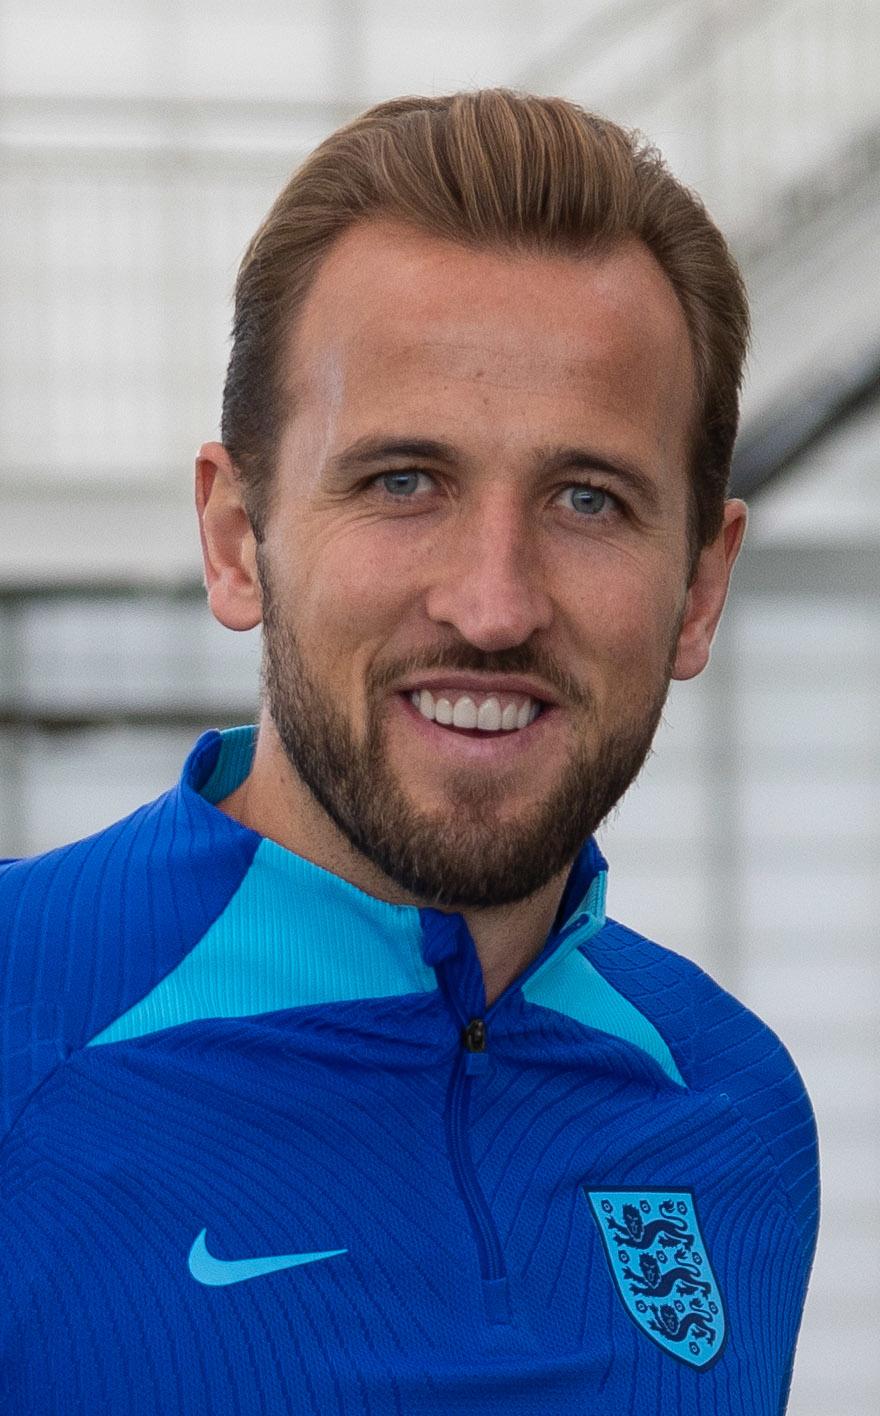
แฮร์รี เคน

| name = แฮร์รี เคน
| image = Harry Kane 2023.jpg
| image_size = 200
| caption = เคนกับฟุตบอลทีมชาติอังกฤษ|ทีมชาติอังกฤษในปี 2023
| fullname = แฮร์รี เอ็ดเวิร์ด เคน
| birth_place = วอลแทมสโตว์ ประเทศอังกฤษ
| position = กองหน้า|กองหน้าตัวเป้า
| currentclub = สโมสรฟุตบอลไบเอิร์นมิวนิก|ไบเอิร์นมิวนิก
| clubnumber = 9
| youthyears1 = 1999–2001 | youthclubs1 = ริดจ์เวย์โรเจอส์
| youthyears2 = 2001–2002 | youthclubs2 = สโมสรฟุตบอลอาร์เซนอล|อาร์เซนอล
| youthyears3 = 2002–2004 | youthclubs3 = ริดจ์เวย์โรเจอส์
| youthyears4 = 2004 | youthclubs4 = สโมสรฟุตบอลวอตฟอร์ด|วอตฟอร์ด
| youthyears5 = 2004–2009 | youthclubs5 = ชุดสำรองและชุดเยาวชนของสโมสรฟุตบอลทอตนัมฮอตสเปอร์|ทอตนัมฮอตสเปอร์
| years1 = 2009–2023 | clubs1 = สโมสรฟุตบอลทอตนัมฮอตสเปอร์|ทอตนัมฮอตสเปอร์ | caps1 = 317 | goals1 = 213
| years2 = 2011 | clubs2 = → สโมสรฟุตบอลเลย์ตันออเรียนต์|เลย์ตันออเรียนต์ (ยืมตัว) | caps2 = 18 | goals2 = 5
| years3 = 2012 | clubs3 = → สโมสรฟุตบอลมิลล์วอลล์|มิลล์วอลล์ (ยืมตัว) | caps3 = 22 | goals3 = 7
| years4 = 2012–2013 | clubs4 = → สโมสรฟุตบอลนอริชซิตี|นอริชซิตี (ยืมตัว) | caps4 = 3 | goals4 = 0
| years5 = 2013 | clubs5 = → สโมสรฟุตบอลเลสเตอร์ซิตี|เลสเตอร์ซิตี (ยืมตัว) | caps5 = 13 | goals5 = 2
| years6 = 2023– | clubs6 = สโมสรฟุตบอลไบเอิร์นมิวนิก|ไบเอิร์นมิวนิก | caps6 = 20 | goals6 = 24
| nationalyears1 = 2010 | nationalteam1 = ฟุตบอลทีมชาติอังกฤษรุ่นอายุไม่เกิน 17 ปี|อังกฤษ อายุไม่เกิน 17 ปี | nationalcaps1 = 3 | nationalgoals1 = 2
| nationalyears2 = 2010–2012 | nationalteam2 = ฟุตบอลทีมชาติอังกฤษรุ่นอายุไม่เกิน 19 ปี|อังกฤษ อายุไม่เกิน 19 ปี | nationalcaps2 = 14 | nationalgoals2 = 6
| nationalyears3 = 2013 | nationalteam3 = ฟุตบอลทีมชาติอังกฤษรุ่นอายุไม่เกิน 20 ปี|อังกฤษ อายุไม่เกิน 20 ปี | nationalcaps3 = 3 | nationalgoals3 = 1
| nationalyears4 = 2013–2015 | nationalteam4 = ฟุตบอลทีมชาติอังกฤษรุ่นอายุไม่เกิน 21 ปี|อังกฤษ อายุไม่เกิน 21 ปี | nationalcaps4 = 14 | nationalgoals4 = 8
| nationalyears5 = 2015– | nationalteam5 = ฟุตบอลทีมชาติอังกฤษ|อังกฤษ | nationalcaps5 = 89 | nationalgoals5 = 62
MedalCountry|
แฮร์รี เอ็ดเวิร์ด เคน (; เกิด 28 กรกฎาคม ค.ศ. 1993) เป็นนักฟุตบอลชาวอังกฤษ ปัจจุบันเล่นในตำแหน่งกองหน้าให้กับสโมสรฟุตบอลไบเอิร์นมิวนิก|ไบเอิร์นมิวนิกในบุนเดิสลีกา และเป็นกัปตันฟุตบอลทีมชาติอังกฤษ|ทีมชาติอังกฤษ เคนได้รับการยกย่องให้เป็นหนึ่งในกองหน้าที่มีฝีเท้ายอดเยี่ยมที่สุดในปัจจุบัน เขามีจุดเด่นในเรื่องทักษะการทำประตู และการเคลื่อนที่ เขาครองสถิติเป็นผู้ทำประตูสูงสุดของทอตนัมฮอตสเปอร์และทีมชาติอังกฤษ และเป็นผู้ทำประตูสูงสุดเป็นอันดับสองตลอดกาลของพรีเมียร์ลีกอีกด้วย
เคนเกิดและเติบโตในเขตการปกครองของย่านวอลแทมฟอเรสต์ในลอนดอน โดยเริ่มอาชีพนักฟุตบอลกับสโมสรท็อตแนมฮ็อทสเปอร์ ด้วยผลงานอันโดดเด่นตั้งแต่สมัยเป็นนักเตะเยาวชนรวมทั้งมีพัฒนาการที่ดีอย่างต่อเนื่อง ส่งผลให้เคนติดทีมเยาวชนของทีมชาติอังกฤษครั้งแรกใน ค.ศ. 2009 ในช่วงเวลาดังกล่าว เคนยังไม่สามารถยึดตำแหน่งในการเล่นระดับสโมสรได้ และถูกปล่อยยืมตัวไปหลายฤดูกาลให้กับสโมสรต่าง ๆ เช่น เลย์ตันโอเรียนท์, มิลล์วอลล์, สโมสรฟุตบอลเลสเตอร์ซิตี|เลสเตอร์ซิตี และ สโมสรฟุตบอลนอริชซิตี|นอริชซิตี อย่างไรก็ตาม เคนเริ่มได้รับโอกาสในการลงเล่นเป็นตัวจริงให้ทอตนัมฮอตสเปอร์ใน ค.ศ. 2014 จากการคุมทีมของ เมาริซิโอ โปเชติโน โดยในฤดูกาลดังกล่าว เคนทำสถิติเป็นผู้เล่นที่ทำประตูสูงที่สุดให้กับทีมจำนวน 31 ประตูรวมทุกรายการ และได้รับรางวัลผู้เล่นดาวรุ่งยอดเยี่ยมประจำพรีเมียร์ลีก ฤดูกาล 2014–15|ฤดูกาล 2014–15 (PFA Young Player of the Year) รวมทั้งเป็นผู้ทำประตูสูงสุดอันดับสองในลีกจากผลงาน 21 ประตู
ต่อมาทั้งในพรีเมียร์ลีก ฤดูกาล 2015–16|ฤดูกาล 2015–16 และ พรีเมียร์ลีก ฤดูกาล 2016–17|2016–17 เคนจบฤดูกาลด้วยการคว้าตำแหน่งผู้ทำประตูสูงสุดของพรีเมียร์ลีกได้ทั้งสองฤดูกาล โดยในฤดูกาล 2016-17 เขาพาทอตนัมฮอตสเปอร์จบฤดูกาลด้วยการคว้ารองแชมป์พรีเมียร์ลีก และได้รับรางวัลผู้เล่นยอดเยี่ยมประจำฤดูกาลในทรรศนะของแฟน ๆ (PFA Fan's Player of the Year award) จากการโหวตของแฟนบอลทั่วประเทศ ถัดมาในพรีเมียร์ลีก ฤดูกาล 2017–18|ฤดูกาล 2017–18 เคนสามารถแสดงผลงานที่ดีที่สุดนับตั้งแต่เล่นอาชีพมาโดยเขาทำไปถึง 41 ประตู จากการลงเล่นทุกรายการรวม 48 นัด ถัดมาในพรีเมียร์ลีก ฤดูกาล 2018–19|ฤดูกาล 2018-19 เคนพาทีมเข้าชิงชนะเลิศยูฟ่าแชมเปียนส์ลีกเป็นครั้งแรก ก่อนจะพ่ายให้แก่สโมสรฟุตบอลลิเวอร์พูล|ลิเวอร์พูล และในเดือนกุมภาพันธ์ ค.ศ. 2021 เคนได้ทำสถิติกลายเป็นผู้เล่นที่ทำประตูได้มากที่สุดเป็นอันดับที่สองตลอดกาลของทอตนัมฮอตสเปอร์
เคนทำประตูให้กับทีมชาติอังกฤษชุดใหญ่รวมทั้งสิ้น 49 ประตูจากการลงสนาม 69 นัด และเขาถือเป็นหนึ่งในผู้เล่นที่ทำประตูในนามทีมชาติได้ในทุกระดับ (รุ่นอายุไม่เกิน 17 ปี, 19 ปี, 21 ปี และ ทีมชาติชุดใหญ่) เขาทำประตูแรกให้กับทีมชาติชุดใหญ่ได้ในเดือนมีนาคม ค.ศ. 2015 และได้รับการแต่งตั้งให้เป็นกัปตันทีมชาติใน ค.ศ. 2018 ก่อนการแข่งขันฟุตบอลโลก 2018|ฟุตบอลโลกรอบสุดท้ายที่ประเทศรัสเซีย|รัสเซียจะเริ่มขึ้น โดยเคนสามารถพาอังกฤษผ่านเข้าถึงรอบรองชนะเลิศได้ ซึ่งถือเป็นอันดับที่ดีที่สุดของอังกฤษนับตั้งแต่ฟุตบอลโลก 1990 นอกจากนี้ เคนยังคว้าตำแหน่งผู้ทำประตูสูงสุดประจำการแข่งขัน และได้รับรางวัลรองเท้าทองคำ
เคนได้รับพระราชทานเครื่องราชอิสรยาภรณ์จักรวรรดิบริติชจากเจ้าชายวิลเลียม ดยุกแห่งเคมบริดจ์ ในเดือนมีนาคม ค.ศ. 2019 ณ พระราชวังพระราชวังบักกิงแฮม ในฐานะที่เป็นนักฟุตบอลจากอังกฤษที่มีผลงานยอดเยี่ยมตลอดหลายฤดูกาลที่ผ่านมากับสโมสรทอตนัมฮอตสเปอร์และมีผลงานที่โดดเด่นในการเล่นให้กับทีมชาติอังกฤษ โดยเฉพาะอย่างยิ่งการได้รับตำแหน่งผู้เล่นที่ทำประตูได้มากที่สุดในการแข่งขันฟุตบอลโลก 2018 จำนวน 6 ประตูและอังกฤษสามารถคว้าอันดับที่ 4 ได้ เคนยังอยู่ในชุดที่ทีมชาติอังกฤษคว้าตำแหน่งรองชนะเลิศฟุตบอลชิงแชมป์แห่งชาติยุโรป 2020 ซึ่งเป็นการเข้าชิงชนะเลิศเป็นครั้งแรก
==ประวัติ==
แฮร์รี เคน เกิดเมื่อวันที่ 28 กรกฎาคม ค.ศ. 1993 ที่ย่านวอลทัมสโตว์ ในฝั่งตะวันออกเฉียงเหนือของกรุงลอนดอน มีชื่อเต็มว่า แฮร์รี เอ็ดเวิร์ด เคน (Harry Edward Kane) โดยครอบครัวของเคนนั้นล้วนแต่เป็นแฟนของสโมสรทอตนัมฮอตสเปอร์ จึงทำให้เคนเติบโตมากับทอตนัมฮอตสเปอร์อย่างเต็มตัว โดยมี Teddy Sheringham|เท็ดดี้ เชอริงแฮม อดีตกองหน้าของทอตนัมฮอตสเปอร์และทีมชาติอังกฤษ เป็นนักฟุตบอลในดวงใจ
แฮร์รี เคน เริ่มต้นจากการเป็นนักฟุตบอลเยาวชนชุดอายุไม่เกิน 7 ปี ของทีมสถาบันสโมสรฟุตบอลอาร์เซนอล|อาร์เซนอลแต่ได้ย้ายออกมาหลังจากอยู่ได้เพียง 2 ฤดูกาล เนื่องจากถูกมองว่ามีรูปร่างเล็กเกินไป และย้ายไปอยู่กับริดจ์เวย์รอเจอส์ สโมสรระดับเล็กย่านลอนดอนเหนือละแวกเดียวกับที่ตั้งสนามและสโมสรของอาร์เซนอล จนกระทั่งย้ายมาอยู่กับทอตนัมฮอตสเปอร์ในปี ค.ศ. 2009 ในรุ่นอายุไม่เกิน 11 ปี และได้พัฒนาการเล่นขึ้นมาตามลำดับ โดยทำประตูไปได้ 22 ประตู จากการลงเล่นไปทั้งหมด 32 นัด ในชุดอายุไม่เกิน 18 ปี และจากนั้นก็ทำประตูได้อีก 10 ประตู จากการลงเล่นทั้งหมด 16 นัด ในชุดอายุไม่เกิน 21 ปี ก่อนที่จะมีโอกาสได้เล่นในทีมชุดใหญ่ครั้งแรกกับรายการยูฟ่ายูโรปาลีก|ยูโรปาลีก กับ สโมสรฟุตบอลฮาร์ทส์ ออฟ มิดโลเธียน|ฮาร์ทส์ เมื่อเดือนสิงหาคม ค.ศ. 2011
ก่อนหน้าที่เคนจะได้ลงเล่นกับทีมชุดใหญ่ของทอตนัมฮอตสเปอร์ เคนได้ถูกปล่อยไปหาประสบการณ์กับ Leyton Orient F.C.|เรย์ตันโอเรียน แบบยืมตัวในช่วงต้นปี ค.ศ. 2011 และต่อมาก็ได้ย้ายไปแบบยืมตัวกับอีกหลายสโมสร
แฮร์รี เคน ได้กลับมาสู่ทีมชุดใหญ่ของทอตนัมฮอตสเปอร์อีกครั้ง ในเดือนเมษายน ในพรีเมียร์ลีก ฤดูกาล 2013–14|ฤดูกาล 2013–14 โดยทำไปได้ 12 ประตูจากทุกรายการที่ลงแข่งขัน
==ทอตนัมฮอตสเปอร์==
===ฤดูกาล 2014–15===
ในพรีเมียร์ลีก ฤดูกาล 2014–15|ฤดูกาล 2014–15 แฮร์รี เคน กลายเป็นนักฟุตบอลดาวรุ่งที่น่าจับตามองที่สุดคนหนึ่งในวงการ โดยแฟนของทอตนัมฮอตสเปอร์ได้ตั้งฉายาให้ว่า ""เฮอร์ริเคน"" หน้า 20 กีฬา, "แฮร์รี เคน ความหวังใหม่ 'ไก่เดือยทอง' " โดย "หมึกบอล". เดลินิวส์ฉบับที่ 23,770: วันอังคารที่ 11 พฤศจิกายน พ.ศ. 2557 แรม 5 ค่ำ เดือน 12 ปีมะเมีย ในการแข่งขันนัดที่ 20 ของฤดูกาล ซึ่งตรงกับวันที่ 1 มกราคม ค.ศ. 2015 ที่ทอตนัมฮอตสเปอร์พบกับ สโมสรฟุตบอลเชลซี|เชลซี ซึ่งเป็นจ่าฝูง ที่ไวต์ฮาร์ตเลน|สนามไวต์ฮาร์ตเลน เคนสามารถทำประตูได้ถึง 2 ประตู และ ทำแอสชิสต์ได้อีก 2 ครั้ง ซึ่งผลการแข่งขันทอตนัมฮอตสเปอร์ชนะเชลซีไปถึง 5–3 ส่งผลให้เชลซีพ่ายแพ้เป็นนัดที่ 2 ในฤดูกาล และเคนยังทำเพิ่มได้อีก 2 ประตู ในการแข่งขันนัดที่ 24 ที่ทอตนัมฮอตสเปอร์ชนะอาร์เซนอล ไปได้ 2–1 ที่สนามไวต์ฮาร์ตเลน โดยเป็นผู้ทำประตูได้ในนาทีที่ 56 และ 86 ทั้งที่อาร์เซนอลเป็นฝ่ายยิงประตูนำไปก่อนหน้า 16 ต่อ 14 กีฬา, "เคนเหมายิง ไก่จิกปืนดับ แซงชนะ2-1". เดลินิวส์ฉบับที่ 23,856: วันอาทิตย์ที่ 8 กุมภาพันธ์ พ.ศ. 2558 แรม 5 ค่ำ เดือน 3 ปีมะเมีย ในนัดที่ 30 ของฤดูกาล เคนสามารถทำแฮตทริกได้ ในนัดที่พบกับ เลสเตอร์ซิตี ที่สนามไวต์ฮาร์ตเลน โดยเป็นการยิงจุดโทษในนาทีที่ 64 เป็นลูกที่ 3 ผลการแข่งขันทอตนัมฮอตสเปอร์ชนะไป 4–3 และทำให้เคนกลายเป็นดาวซัลโวของฤดูกาลไปในขณะนั้นด้วยการทำประตูไปรวมทั้งสิ้น 19 ประตู
กระทั่งจบฤดูกาล แฮร์รี เคน ทำสถิติยิงไปทั้งสิ้น 21 ประตู (นับเฉพาะพรีเมียร์ลีก และ จำนวน 31 ประตูหากนับรวมทุกรายการ) และคว้าตำแหน่งรองดาวซัลโวประจำฤดูกาลดังกล่าว โดยเป็นรองเพียง เซร์คีโอ อะกูเอโร กองหน้าของ แมนเชสเตอร์ซิตี ที่ยิงไปทั้งสิ้น 26 ประตู
===ฤดูกาล 2015–16===
แต่ในพรีเมียร์ลีก ฤดูกาล 2015–16|ฤดูกาล 2015–16 ในการแข่งขัน 4 นัดแรกของฤดูกาล เคนไม่สามารถทำประตูได้เลย อีกทั้งทอตนัมฮอตสเปอร์ก็ยังไม่ชนะสโมสรใดเลยหน้า 20 บทความการศึกษา-กีฬา, "เกิดอะไรขึ้น". "คิดทันเกม" โดย หมึกบอล. เดลินิวส์ฉบับที่ 24,064: วันอังคารที่ 1 กันยายน พ.ศ. 2558 แรม 3 ค่ำ เดือน 9 ปีมะแม จนเมื่อทอตนัมฮอตสเปอร์ชนะสามารถคว้าชัยชนะในนัดแรกสำเร็จเมื่อเป็นฝ่ายบุกไปเยือน สโมสรฟุตบอลซันเดอร์แลนด์|ซันเดอร์แลนด์ ก่อนจะเอาชนะไปได้ 1–0 หน้า 19 ต่อจากหน้า 17 กีฬา, "ไก่เดือยทองฝืดเฉือนซันเดอร์แลนด์". เดลินิวส์ฉบับที่ 24,077: วันจันทร์ที่ 14 กันยายน พ.ศ. 2558 ขึ้น 2 ค่ำ เดือน 10 ปีมะแม
ไฟล์:Harry Kane (24685589756).jpg|thumb|แฮร์รี เคน ในฤดูกาล 2015-16
แฮร์รี เคน ทำประตูแรกในฤดูกาลดังกล่าวได้ ในการแข่งขันพรีเมียร์ลีกนัดที่ 7 ที่ทอตนัมฮอตสเปอร์ พบกับ สโมสรฟุตบอลแมนเชสเตอร์ซิตี|แมนเชสเตอร์ซิตี ซึ่งมีคะแนนนำเป็นอันดับหนึ่งในตารางคะแนน ที่สนามไวต์ฮาร์ตเลน ด้วยการซ้ำลูกยิงฟรีคิกของคริสเตียน อีริกเซน ในนาทีที่ 61 ช่วยให้ทอตนัมฮอตสเปอร์เอาชนะไปได้ 4–1 และ ต่อมาเคนสามารถยิงแฮตทริกได้ในการแข่งขันนัดที่ 10 ที่ทีมพบกับ สโมสรฟุตบอลบอร์นมัท|บอร์นมัท ที่สนามดีนคอร์ท โดยเคนทำประตูได้ในนาทีที่ 9, 56 และ 63 และเมื่อจบฤดูกาลดังกล่าว แฮร์รี เคน ได้รับตำแหน่งดาวซัลโวของลีกจากการยิงไปทั้งสิ้น 25 ประตู และได้รับรางวัลรองเท้าทองคำไปครอง
===ฤดูกาล 2016–17===
ในพรีเมียร์ลีก ฤดูกาล 2016–17|ฤดูกาล 2016–17 เคนทำประตูแรกได้ในการแข่งขันนัดที่ 4 ในเกมที่พบกับStoke City F.C.|สโตกซิตี ที่สนามบริแทนเนียสเตเดียม และถือเป็นประตูที่ 50 ของเคนที่ยิงให้กับทอตนัมฮอตสเปอร์ได้หากนับเฉพาะในพรีเมียร์ลีก เคนสามารถทำประตูได้ในนัดถัดมาที่พบกับสโมสรฟุตบอลซันเดอร์แลนด์|ซันเดอร์แลนด์ ในนาทีที่ 59 ที่สนามไวต์ฮาร์ตเลน ซึ่งเป็นประตูชัยเพียงประตูเดียวในนัดดังกล่าว แต่เขาได้รับบาดเจ็บบริเวณข้อเท้าในช่วงท้ายของการแข่งขัน ขณะแย่งลูกฟุตบอล ทำให้ต้องถูกเปลี่ยนตัวออกจากสนามและคาดว่าต้องหยุดพักรักษาตัวประมาณ 10 สัปดาห์หน้า 19, " 'เคน'เจ็บพักนาน 10 วีก-คลอปป์รับไม่มีประตูมือ 1". ไทยรัฐปีที่ 67 ฉบับที่ 21428: วันพุธที่ 21 กันยายน พ.ศ. 2559 แรม 5 ค่ำ เดือน 10 ปีวอก
เคนสามารถทำแฮตทริกได้ในนัดที่ 21 ของฤดูกาล ในต้นปี 2017 ในการพบกับทีมเวสต์บรอมมิชอัลเบียน ที่สนามไวต์ฮาร์ตเลน ซึ่งทอตนัมฮอตสเปอร์ชนะไป 4–0 และ ถือเป็นการทำแฮตทริกครั้งที่สามของเคนในฤดูกาลนี้ และ ทำสถิติเป็นผู้เล่นที่ทำแฮตทริกได้มากที่สุดของสโมสรเทียบเท่ากับเจอร์เมน เดโฟ และ ร็อบบี คีน อดีตผู้เล่นคนสำคัญของสโมสรในอดีต
=== ฤดูกาล 2017-18 ===
ไฟล์:Harry Kane (35805453874).jpg|thumb|right|เคนในการแข่งขันนัดกระชับมิตรของทอตนัมฮอตสเปอร์ที่สหรัฐอเมริกาในเดือนกรกฎาคม 2017
ในฤดูกาลถัดมาแม้ว่าเคนจะไม่สามารถทำประตูได้เลยใน 3 นัดแรกของการแข่งขัน เขากลับมาทำผลงานได้อย่างยอดเยี่ยมโดยการทำประตูได้ใน 3 จาก 4 นัดถัดไปจากการแข่งขันทุกรายการ ประตูที่เขาทำได้ในนัดที่พบกับสโมสรฟุตบอลเอฟเวอร์ตัน|เอฟเวอร์ตันในวันที่ 9 กันยายน 2017 ถือเป็นประตูที่ 100 ของเคนในฐานะผู้เล่นของทอตนัมฮอตสเปอร์จากการลงแข่งขันรวมทุกรายการจำนวน 169 นัด ต่อมาในวันที่ 26 กันยายน เคนสามารถทำแฮตทริกในการแข่งขันยูฟ่าแชมเปียนส์ลีกได้เป็นครั้งแรกในเกมที่ทอตนัมฮอตสเปอร์เอาชนะสโมสรอาโปเอลแชมป์ลีกจากประเทศไซปรัส เขายังได้รับรางวัลผู้เล่นยอดเยี่ยมประจำเดือนของพรีเมียร์ลีกเป็นสมัยที่ 5 ในอาชีพการค้าแข้งในเดือนกันยายนนี้อีกด้วย
ในวันที่ 23 ธันวาคม เคนทำสถิติเทียบเท่า แอลัน เชียเรอร์|อลัน เชียเรอร์ ในการทำได้ถึง 36 ประตูในพรีเมียร์ลีกภายใน 1 ปีปฏิทิน (นับรวมต่อเนื่องจากฤดูกาลที่ผ่านมา) ในนัดที่ทอตนัมฮอตสเปอร์บุกไปเอาชนะเบิร์นลีย์ได้ 3–0 โดยเคนสามารถทำแฮตทริกได้ในนัดดังกล่าวและเขาทำลายสถิติของเชียเรอร์ได้ในเกมต่อมาที่ทอตนัมฮอตสเปอร์เปิดบ้านเอาชนะสโมสรฟุตบอลเซาแทมป์ตัน|เซาแธมป์ตันไป 5–2 โดยเคนสามารถทำแฮตทริกได้อีกครั้งซึ่งนับเป็นการทำแฮตทริกได้เป็นครั้งที่ 8 ในปี 2017 รวมทุกรายการ และ จากผลงานดังกล่าวทำให้เคนทำสถิติเป็นผู้เล่นคนแรกในประวัติศาสตร์พรีเมียร์ลีกที่สามารถทำแฮตทริกได้ถึง 6 ครั้งภายในปีเดียว และ ในปี 2017 เคนยังทำสถิติเป็นผู้เล่นที่ทำประตูรวมทุกรายการสูงที่สุดในการแข่งขันของลีกยุโรปจำนวน 56 ประตู ถือเป็นผู้เล่นคนแรกนอกเหนือจากคริสเตียโน โรนัลโด และ ลิโอเนล เมสซิ ที่ทำสถิตินี้ได้ในรอบ 7 ปีCite web|title=Harry Kane Profile, News & Stats Premier League|website=www.premierleague.com|language=en
ในเดือนมกราคม 2018 เคนทำได้อีก 2 ประตูในนัดที่เอาชนะเอฟเวอร์ตัน ส่งผลให้เคนกลายเป็นผู้เล่นที่ทำประตูสูงที่สุดตลอดกาลให้กับสโมสรทอตนัมฮอตสเปอร์ในยุคพรีเมียร์ลีก ทำลายสถิติของ เท็ดดี เชอริงแฮม ที่ทำไว้จำนวน 97 ประตู ต่อมาในวันที่ 4 กุมภาพันธ์ เคนทำได้ 1 ประตูจากลูกจุดโทษในช่วงทดเวลาบาดเจ็บนาทีสุดท้ายในนัดที่ทอตนัมฮอตสเปอร์บุกไปเสมอกับลิเวอร์พูลที่แอนฟีลด์|สนามแอนฟิลด์ 2–2 ซึ่งถือเป็นประตูที่ 100 ของเคนในการแข่งขันพรีเมียร์ลีก เขามีชื่อติดทีมผู้เล่นยอดเยี่ยมประจำฤดูกาลของพรีเมียร์ลีกเป็นปีที่ 4 ติดต่อกันในเดือนเมษายน และในเดือนมิถุนายน 2018 เคนตัดสินใจขยายสัญญาฉบับใหม่กับสโมสรออกไปจนถึง ค.ศ. 2024
=== ฤดูกาล 2018-19 ===
เคนเริ่มต้นฤดูกาลในนัดแรกที่ทีมพบกับสโมสรฟุตบอลนิวคาสเซิลยูไนเต็ด|นิวคาสเซิลแต่เขาไม่สามารถทำประตูได้ เคนทำประตูแรกของฤดูกาลได้ในนัดต่อมาที่พบกับฟูลัม ซึ่งเป็นการหยุดสถิติอันเลวร้ายของเคนที่ไม่สามารถทำประตูได้เลยในการแข่งขันในเดือนสิงหาคมตลอดอาชีพที่ผ่านมา เคนทำประตูในนัดสำคัญได้ในเกมทีทอตนัมฮอตสเปอร์บุกไปเอาชนะสโมสรฟุตบอลแมนเชสเตอร์ยูไนเต็ด|แมนเชสเตอร์ ยูไนเต็ด ได้ 0-3 ซึ่งถือเป็นการบุกไปเอาชนะแมนเชสเตอร์ ยูไนเต็ดได้เป็นครั้งที่ 3 ของสโมสรเท่านั้น นับตั้งแต่ปี 1992 ต่อมาในเดือนมกราคม 2019 เคนทำได้ 1 ประตูในนัดที่พบกับคาร์ดิฟซึ่งถือเป็นการทำสถิติเป็นผู้เล่นที่ทำประตูสโมสรอื่นได้ทุกสโมสรที่เขาเผชิญหน้าด้วยในพรีเมียร์ลีก เขาได้รับบาดเจ็บข้อเท้าในเกมที่พบกับแมนเชสเตอร์ ยูไนเต็ด ในวันที่ 13 มกราคม 2019 และต้องพักรักษาตัวประมาณ 5 สัปดาห์
เคนกลับมาช่วยทีมได้อีกครั้งในวันที่ 23 กุมภาพันธ์ ในนัดที่พบกับเบิร์นลีย์ และทำได้ 1 ประตูแต่ทอตนัมได้พ่ายให้กับเบิร์นลีย์ไป 1–2 เขาทำได้ 1 ประตูในการแข่งขันยูฟ่าแชมเปียนส์ลีกนัดที่ 2 รอบ 16 ทีมสุดท้ายในเกมที่พบโบรุสซีอาดอร์ทมุนท์ ช่วยให้ทอตนัมผ่านเข้ารอบต่อไปด้วยประตูรวม 4–0 ซึ่งประตูดังกล่าวทำให้เคนทำสถิติเป็นผู้เล่นทอตนัมฮอตสเปอร์ที่ทำประตูได้มากที่สุดในการแข่งขันฟุตบอลยุโรปจำนวน 24 ประตู ในการแข่งขันยูฟ่าแชมเปียนส์ลีกรอบ 8 ทีมสุดท้ายนัดแรกที่พบกับแมนเชสเตอร์ ซิตี เคนได้รับบาดเจ็บบริเวณข้อเท้าอีกครั้งและสื่อคาดการณ์ว่าเขาต้องปิดฉากการเล่นในฤดูกาลดังกล่าว อย่างไรก็ตามเคนกลับมาช่วยทีมได้ในการแข่งขันนัดสำคัญที่ทอตนัมฮอตสเปอร์พบกับลิเวอร์พูลในรอบชิงชนะเลิศยูฟ่าแชมเปียนส์ลีกซึ่งทอตนัมพ่ายให้แก่ลิเวอร์พูลไป 0–2
=== ฤดูกาล 2019-20 ===
เคนเริ่มต้นฤดูกาลใหม่ด้วยการทำ 2 ประตูในนัดเปิดสนามที่ทอตนัมฮอตสเปอร์เอาชนะสโมสรฟุตบอลแอสตันวิลลา|แอสตัน วิลลา ได้ 3–1 ซึ่งเป็นการทำประตูแรกของเจ้าตัว ณ สนามแห่งใหม่ของทอตนัมฮอตสเปอร์อีกด้วย ในเดือนมกราคมปี 2020 ในนัดที่ทอตนัมฮอตสเปอร์ออกไปเยือนเซาแธมป์ตัน เคนได้รับบาดเจ็บกล้ามเนื้อแฮมสตริงซึ่งทำให้เขาต้องพักรักษาตัวเป็นเวลาหลายเดือนเป็นอย่างน้อย และในช่วงเวลาดังกล่าวการแข่งขันฟุตบอลทุกรายการในประเทศอังกฤษได้ถูกประกาศเลื่อนออกไปจากสถานการณ์การแพร่ระบาดของไวรัสโคโรนาสายพันธุ์ใหม่ (SARS-CoV-2)|ไวรัสโคโรนา โดยเคนได้กลับมาลงสนามอีกครั้งในเดือนมิถุนายน ต่อมาในวันที่ 23 มิถุนายน เคนได้ลงสนามให้กับทอตนัมฮอตสเปอร์เป็นนัดที่ 200 ในการแข่งขันพรีเมียร์ลีก เขาทำประตูแรกในปี 2020 ในนัดที่ทอตนัมฮอตสเปอร์เอาชนะเวสต์แฮมไป 2–0
=== ฤดูกาล 2020–21 ===
เคนทำประตูแรกในฤดูกาลได้ในนัดที่ทีมเอาชนะ โลโคโมทีฟ พล็อฟดิฟ ทีมจากประเทศบัลแกเรีย|บัลแกเรีย โดยทอตนัมฮอตสเปอร์สามารถเอาชนะไปได้ 2–1 และประตูแรกในพรีเมียร์ลีกประจำฤดูกาลนี้ของเคน ทำได้ในนัดที่ทีมเอาชนะเซาแธมป์ตัน 5–2 ซึ่งในนัดดังกล่าวเคนทำสถิติเป็นผู้เล่นคนแรกของพรีเมียร์ลีกที่ทำแอสซิสต์ให้เพื่อนร่วมทีมทำประตูได้ถึง 4 ครั้งในนัดเดียวและเป็นผู้เล่นอังกฤษคนแรกที่ทำสถิติดังกล่าวได้
เคนทำแฮตทริกแรกของฤดูกาลได้ในนัดที่ทอตนัมฮอตสเปอร์เอาชนะ มัคคาบี้ ไฮฟา ทีมจากประเทศอิสราเอล|อิสราเอล ในการแข่งขันรอบคัดเลือกรายการยูโรปาลีก ต่อมาในวันที่ 4 ตุลาคม เคนทำได้ 2 ประตู ในเกมที่ทอตนัมฮอตสเปอร์บุกไปเอาชนะแมนเชสเตอร์ ยูไนเต็ด ที่สนาม โอลด์แทรฟฟอร์ด ถึง 1–6 ซึ่งเป็นการคว้าชัยชนะที่ขาดลอยที่สุดนับตั้งแต่ปี 1932 ที่ทอตนัมฮอตสเปอร์ทำได้ในการพบกับแมนเชสเตอร์ ยูไนเต็ด เคนทำประตูที่ 200 ในการแข่งขันทุกรายการให้กับทอตนัมฮอตสเปอร์ได้ในเกมที่พบกับ ลูโดโกเรต์ส รัซกราด ทีมจากบัลแกเรียในรอบแบ่งกลุ่มยูโรปาลีกซึ่งทอตนัมฮอตสเปอร์เอาชนะไปได้ 3–1 เคนยังสามารถทำได้ 1 ประตูในเกมที่ทอตนัมฮอตสเปอร์เอาชนะอาร์เซนอลคู่ปรับตลอดกาลได้ 2–0 ทำให้เคนทำสถิติเป็นผู้เล่นที่ทำประตูได้มากที่สุดในการแข่งขัน ดาร์บีลอนดอนเหนือ จำนวน 11 ประตู และนับเป็นประตูที่ 250 ที่เคนทำได้ทุกรายการในการแข่งขันทั้งในนามสโมสรและทีมชาติ
=== ฤดูกาล 2021–22 ===
ในช่วงเปิดฤดูกาล เคนแสดงออกชัดเจนว่าต้องการย้ายออกจากสเปอร์ เขาอ้างว่า ดาเนียล เลวี ประธานสโมสร ได้ให้สัญญาทางวาใจไว้ในฤดูกาลที่แล้วว่าจะอนุญาตให้เขาย้ายทีมได้ อย่างไรก็ตาม เลวีได้ปฏิเสธการย้ายทีมของเคน รวมถึงปฏิเสธข้อเสนอในการซื้อตัวเคนจากแมนเชสเตอร์ซิตีCite web|date=2021-08-25|title=Harry Kane finds out the hard way Daniel Levy is not for turning Ed Aarons|website=the Guardian|language=en ซึ่งมีมูลค่าสูงถึง 127 ล้านปอนด์ โดยเคนไม่ได้มาร่วมฝึกซ้อมก่อนเปิดฤดูกาล รวมถึงไม่มีส่วนร่วมในการแข่งขันสองนัดแรกของฤดูกาล ก่อนจะกลับมาลงสนามนัดแรกในฐานะตัวสำรองในเกมที่พบกับ สโมสรฟุตบอลวุลเวอร์แฮมป์ตันวอนเดอเรอส์|วุลเวอร์แฮมป์ตันวอนเดอเรอส์ ในวันที่ 22 สิงหาคม ค.ศ. 2021 ต่อมาในวันที่ 25 สิงหาคม ค.ศ. 2021 เคนประกาศผ่าน เดอะเดลีเทลิกราฟ ว่าจะอยู่กับสโมสรต่อไป แม้จะผิดหวังกับการปฏิบัติของเลวี หนึ่งวันถัดมา เขาลงสนามในฐานะผู้เล่นตัวจริงเป็นนัดแรกของฤดูกาล และทำได้สองประตูในนัดที่สเปอร์เอาชนะ ปากอส เดอ เฟอร์ไรรา จากประเทศโปรตุเกส|โปรตุเกส 3–0 ผ่านเข้าสู่รอบแบ่งกลุ่มในรายการ ยูฟ่ายูโรปาคอนเฟอเรนซ์ลีก ฤดูกาล 2021–22 ต่อมา ในวันที่ 30 กันยายน ค.ศ. 2021 เคนทำแฮตทริกได้หลังจากถูกเปลี่ยนตัวลงมาในนัดที่สเปอร์เอาชนะ สโมสรมูรา จากประเทศสโลวีเนีย|สโลวีเนียไป 5–1 ถือเป็นผู้เล่นคนแรกที่ทำแฮตทริกในรายการนี้ได้ และเป็นผู้เล่นคนแรกที่ทำแฮตทริกได้ในการแข่งขันรายการหลักของฟุตบอลยุโรปครบสามรายการ
เคนทำประตูแรกในพรีเมียร์ลีกได้ในวันที่ 17 ตุลาคม 2021 ในนัดที่ทีมบุกไปชนะนิวคาสเซิล 3–2 และประตูที่สองในลีกเกิดขึ้นในวันที่ 19 ธันวาคม ในนัดที่เสมอลิเวอร์พูล 2–2 ในวันที่ 19 กุมภาพันธ์ ค.ศ. 2022 เคนทำได้สองประตูในนัดสำคัญที่สเปอร์บุกไปเอาชนะแมนเชสเตอร์ซิตี 3–2 ซึ่งรวมถึงการทำประตูชัยในช่วงทดเวลาบาดเจ็บนาทีที่ 95 ถือเป็นการหยุดสถิติไม่แพ้ใคร 15 นัดของแมนเชสเตอร์ซิตี ต่อมา ในวันที่ 26 กุมภาพันธ์ เคนทำได้หนึ่งประตูในนัดที่พบลีดส์ยูไนเต็ด และส่งบอลให้ ซน ฮึง-มิน ทำอีกหนึ่งประตู สร้างสถิติใหม่ในการเป็นผู้เล่นสองคนที่มีส่วนกับประตู (ทำประตูและส่งบอลให้เพื่อนทำประตู) มากที่สุดในยุคพรีเมียร์ลีก
ในวันที่ 16 มีนาคม ค.ศ. 2022 เคนทำประตูได้ในนัดที่สเปอร์บุกไปชนะสโมสรฟุตบอลไบรตันแอนด์โฮฟอัลเบียน|ไบรตันแอนด์โฮฟอัลเบียน 2–0 สร้างสถิติใหม่ในการเป็นผู้เล่นที่ทำประตูในนัดเยือนของพรีเมียร์ลีกเป็นประตูที่ 95 ทำลายสถิติของ เวย์น รูนีย์
== ทีมชาติ ==
ในระดับทีมชาติ จากผลงานอันโดดเด่นในฤดูกาล 2014–15 ส่งผลให้ แฮร์รี เคน ถูกเรียกตัวติดฟุตบอลทีมชาติอังกฤษ|ทีมชาติชุดใหญ่ครั้งแรก ในฟุตบอลชิงแชมป์แห่งชาติยุโรป 2016 รอบคัดเลือก|รายการคัดเลือกฟุตบอลชิงแชมป์แห่งชาติยุโรป 2016 ในนัดที่อังกฤษพบกับ ฟุตบอลทีมชาติลิทัวเนีย|ลิทัวเนีย และ ฟุตบอลทีมชาติอิตาลี|อิตาลี ในปลายเดือนมีนาคม ค.ศ. 2015 และสามารถทำประตูได้ทันทีในนัดแรกที่พบกับลิทัวเนีย โดยเคนเป็นตัวสำรองถูกเปลี่ยนไปแทนเวย์น รูนีย์ และทำประตูได้โดยใช้เวลาเพียงหนึ่งนาที ในนาทีที่ 71 จากการโหม่ง โดยผลการแข่งขันอังกฤษสามารถเอาชนะไปได้ 4-0
ไฟล์:Laurent Koscielny of France marking England striker Harry Kane (22695724617).jpg|thumb|เคน (ในชุดสีขาว) ขณะลงเล่นให้ทีมชาติอังกฤษในปี 2015
แฮร์รี เคน ยิงประตูให้กับทีมชาติได้อีกครั้ง ในรายการคัดเลือกฟุตบอลชิงแชมป์แห่งชาติยุโรป 2016 เมื่อถูกเปลี่ยนตัวมาในครึ่งหลังในนัดที่อังกฤษพบกับ ฟุตบอลทีมชาติซานมาริโน|ซานมาริโน ในนาทีที่ 77 จากการเปิดผ่านของจอนโจ เชลวีย์ นับเป็นลูกที่ 5 ในนัดดังกล่าว ซึ่งผลการแข่งขันอังกฤษเป็นฝ่ายเอาชนะไปถึง 6–0 ซึ่งทำให้อังกฤษกลายเป็นชาติแรกที่ผ่านเข้าไปแข่งขันในฟุตบอลชิงแชมป์แห่งชาติยุโรป 2016 รอบสุดท้ายเป็นชาติแรก
แต่ผลงานของเคนและทีมชาติอังกฤษในฟุตบอลชิงแชมป์แห่งชาติยุโรปครั้งนี้ ไม่สู้ดีนัก โดยเคนไม่สามารถทำประตูได้เลย แม้อังกฤษจะผ่านเข้าสู่ฟุตบอลชิงแชมป์แห่งชาติยุโรป#รอบ 16 ทีมสุดท้าย|รอบสอง หรือรอบ 16 ทีมสุดท้ายได้ แต่อังกฤษก็ไปพ่ายให้กับทีมชาติIceland national football team|ไอซ์แลนด์ ซึ่งถูกมองว่าเป็นรองเนื่องจากเป็นทีมที่เพิ่งเข้าร่วมรายการแข่งขันระดับโลกเป็นครั้งแรกไป 1–2
เคนได้รับการแต่งตั้งให้เป็นกัปตันทีมชาติอังกฤษอย่างเป็นทางการใน ค.ศ. 2018 ก่อนการแข่งขันฟุตบอลโลกรอบสุดท้ายที่ประเทศรัสเซียจะเริ่มขึ้น โดยในรายการดังกล่าวเคนสามารถพาอังกฤษผ่านเข้าถึงรอบรองชนะเลิศได้ ซึ่งถือเป็นอันดับที่ดีที่สุดของพวกเขานับตั้งแต่ฟุตบอลโลก 1990 นอกจากนี้เคนยังคว้าตำแหน่งผู้ทำประตูสูงสุดประจำการแข่งขันและได้รับรางวัลรองเท้าทองคำ (Golden Boot) ไปครองจากการทำไปทั้งสิ้น 6 ประตูตลอดการแข่งขัน และถือเป็นผู้เล่นอังกฤษคนแรกที่ได้รับรางวัลดังกล่าวนับตั้งแต่ แกรี่ ลินิเกอร์ ทำได้ในฟุตบอลโลก 1986
เคนได้รับเกียรติให้ทำหน้าที่เป็นกัปตันทีมในการแข่งขันอย่างเป็นทางการนัดที่ 1,000 ของทีมชาติอังกฤษ ในฟุตบอลชิงแชมป์แห่งชาติยุโรป 2020 รอบคัดเลือกในนัดที่พบกับทีมชาติ มอนเตรเนโกร ซึ่งเคนสามารถทำแฮตทริกในนัดดังกล่าวได้อีกด้วย ส่งผลให้เคนได้กลายเป็นผู้ทำประตูมากที่สุดเป็นอันดับที่ 6 ตลอดกาลให้กับทีมชาติอังกฤษ และเป็นผู้ทำประตูมากที่สุดในฐานะกัปตันทีม และจากผลการแข่งขันซึ่งอังกฤษสามารถเอาชนะไปได้ 7–0 ทำให้พวกเขาผ่านเข้าสู่การแข่งขันรอบสุดท้ายอย่างเป็นทางการ นอกจากนี้เคนยังทำสถิติเป็นผู้เล่นอังกฤษคนแรกที่สามารถทำประตูในการแข่งขันฟุตบอลชิงแชมป์แห่งชาติยุโรปรอบคัดเลือกได้ครบทุกนัดอีกด้วย
ในการแข่งขันฟุตบอลชิงแชมป์แห่งชาติยุโรป 2020 รอบสุดท้าย อังกฤษสามารถผ่านเข้าสู่รอบชิงชนะเลิศก่อนจะแพ้อิตาลีจากการดวลจุดโทษ โดยเคนมีผลงานคือการทำ 4 ประตู ในรายการนี้ (1 ประตูในนัดที่พบกับเยอรมนีรอบ 16 ทีมสุดท้าย, 2 ประตูในนัดที่พบกับยูเครนรอบ 8 ทีมสุดท้าย และ 1 ประตูในนัดที่พบกับเดนมาร์กในรอบรองชนะเลิศ)
== รูปแบบการเล่น ==
ในช่วงแรกของการลงเล่นให้ทีมเยาวชน เคนประสบปัญหาทางด้านสภาพร่างกายบ่อยครั้งเนื่องจากเขามีพัฒนาการทางร่างกายที่ช้ากว่าเด็กคนอื่นๆในวัยเดียวกัน อย่างไรก็ตาม ด้วยความมุ่งมั่นและความปรารถนาที่จะลงเล่นให้กับทีมชุดใหญ่ ทำให้เคนได้รับโอกาสจากผู้จัดการทีม
ใน ค.ศ. 2013 สถานีวิทยุทอล์คสปอร์ตได้ทำการวิเคราะห์ถึงศักยภาพของเคนและกล่าวยกย่องว่าเขาเป็นผู้เล่นในตำแหน่งกองหน้าต่ำ (Second Striker) ที่เก่งที่สุด แม้เขาจะมีศักยภาพในการเล่นตำแหน่งกองหน้าตัวเป้ารวมทั้งการถ่างออกไปเล่นด้านข้างหรือเป็นตัวริมเส้นCite web|title=Harry Kane Statistics Premier League|website=www.premierleague.com|language=en เคนมีความสามารถในการวางบอลที่แม่นยำและสามารถทำประตูได้จากทั้งระยะใกล้และไกล เคนยังได้รับการยกย่องในแง่ของการเป็นผู้เล่นที่มีฝีเท้ายอดเยี่ยมแต่ไม่โดดเด่นในการเล่นลูกกลางอากาศ (จากการวิเคราะห์ ณ ช่วงเวลาดังกล่าว) ภายหลังจากที่โรเบร์โต โซลดาโด กองหน้าชาวเปนได้ย้ายเข้าสู่ทีมในปี 2013 ด้วยราคาสูงถึง 26 ล้านปอนด์ แต่กลับมีผลงานที่ย่ำแย่ ทำให้เคนได้รับโอกาสลงเล่นในฐานะศูนย์หน้าตัวหลักของทีมภายใต้การคุมทีมของ เมาริซิโอ โปเชติโน่ ในช่วงเวลาดังกล่าวเคนยอมรับว่าเขาสามารถพัฒนาศักยภาพได้อย่างต่อเนื่องด้วยการฝึกซ้อมอย่างหนักและการปรับโภชนาการ
เดวิด พลีท อดีตผู้จัดการทีมของทอตนัมฮอตสเปอร์ได้แสดงทรรศนะว่าเคนถือเป็นกองหน้าที่มีรูปแบบและวิธีการเล่นที่เหมาะกับฟุตบอลสมัยเก่ามากกว่า ในขณะที่ ไคลฟ์ อัลเลน อดีตผู้เล่นทีมชาติอังกฤษยกย่องเคนว่าเป็นผู้เล่นที่เกิดมาเพื่อทำประตูอย่างแท้จริงและมีอารมณ์ร่วมกับการแข่งขันอยู่เสมอ และ เลส เฟอร์ดินานด์ อดีตผู้จัดการทีมของสโมสรทอตนัมฮอตสเปอร์รุ่นอายุไม่เกิน 21 ปี ได้กล่าวยกย่องศักยภาพของเคนว่ามีรูปแบบการเคลื่อนที่และทักษะที่คล้าย เท็ดดี้ เชอริงแฮม และมีเทคนิคการทำประตูที่ยอดเยี่ยมเช่นเดียวกับ อลัน เชียเรอร์ และ ด้วยรูปร่างอันสูงใหญ่และมีความแข็งแกร่ง เคนมักถูกนำไปเปรียบเทียบกับอดีตศูนย์หน้ารุ่นพี่ในทีมทอตนัมฮอตสเปอร์อย่าง เยือร์เกิน คลีนส์มัน
== ชีวิตส่วนตัว ==
ในการให้สัมภาษณ์เมื่อเดือนกุมภาพันธ์ปี 2015 เคนยอมรับว่าเขามีแฟนสาวนามว่า เคธี กู้ดแลนด์ ซึ่งทั้งคู่รู้จักมาตั้งแต่เด็ก ต่อมาเมื่อวันที่ 1 กรกฎาคม 2017 เคนได้ประกาศผ่านทางทวิตเตอร์ว่าได้ทำการหมั้นกับกู้ดแลนด์และทั้งคู่ได้สมรสกันในเดือนมิถุนายน ปี 2019 ทั้งคู่มีบุตรสาวคนแรกในเดือนมกราคม 2017 โดยมีนามว่า "ไอวี เจน เคน" ตามมาด้วยบุตรสาวคนที่สองได้แก่ "วิเวียน เจน เคน" ในเดือนสิงหาคมปี 2018 และบุตรคนที่สามของทั้งคู่ซึ่งเป็นบุตรชายนามว่า "หลุยส์ แฮร์รี เคน" ได้ลืมตาดูโลกเมื่อวันที่ 29 ธันวาคม ค.ศ. 2020
เคนมีสุนัขพันธ์แลบราดอร์ริทรีฟเวอร์|ลาบราดอร์ 2 ตัว ชื่อ "เบรดี" และ "วิลสัน" ตั้งชื่อตาม ทอม เบรดี|ทอม เบรดี้ และ รัสเซล วิลสัน สองผู้เล่นในตำแหน่งควอร์เตอร์แบ็ก (quarterback) ในการแข่งขันอเมริกันฟุตบอล NFL ซึ่งทั้งสองเป็นผู้เล่นที่เคนชื่นชอบเป็นอย่างมาก โดยในปี 2019 เคนให้สัมภาษณ์ว่าตนเองมีความสนในที่จะเล่นอเมริกันฟุตบอล เคนไม่ดื่มแอลกอฮอล์ในช่วงที่มีการแข่งขันสำคัญและเข้มงวดเรื่องโภชนาการ โดยเคนได้จ้างพ่อครัวส่วนตัวเข้ามาดูแลเรื่องเมนูอาหารตั้งแต่ปี 2017 เคนมีงานอดิเรกที่ชื่นชอบคือการเล่นกอล์ฟCite web|title=Harry Kane plays golf with Gary Neville: "De Bruyne is a special player" GolfMagic|website=www.golfmagic.com
==สถิติอาชีพ==
===สโมสร===
ข้อมูล ณ วันที่ 8 พฤษภาคม ค.ศ. 2021
| class=wikitable style="text-align: center"
|+ สถิติการลงสนามและการทำประตูในระดับสโมสรอย่างเป็นทางการ
|-
!rowspan=2|สโมสร
!rowspan=2|ฤดูกาล
!colspan=3|ลีก
!colspan=2|เอฟเอคัพ
!colspan=2|อีเอฟแอลคัพ|ลีกคัพ
!colspan=2|ระดับยุโรป
!colspan=2|การแข่งขันอื่นๆ
!colspan=2|รวม
|-
!ดิวิชัน!!ลงเล่น!!ประตู!!ลงเล่น!!ประตู!!ลงเล่น!!ประตู!!ลงเล่น!!ประตู!!ลงเล่น!!ประตู!!ลงเล่น!!ประตู
|-
|rowspan=12|ทอตนัมฮอตสเปอร์
|2009–10 Tottenham Hotspur F.C. season|2009–10
|พรีเมียร์ลีก
|0||0||0||0||0||0||colspan=2|—||colspan=2|—||0||0
|-
|2010–11 Tottenham Hotspur F.C. season|2010–11
|พรีเมียร์ลีก
|0||0||colspan=2|—||0||0||0||0||colspan=2|—||0||0
|-
|2011–12 Tottenham Hotspur F.C. season|2011–12
|พรีเมียร์ลีก
|0||0||colspan=2|—||0||0||6||1||colspan=2|—||6||1
|-
|2012–13 Tottenham Hotspur F.C. season|2012–13
|พรีเมียร์ลีก
|1||0||colspan=2|—||colspan=2|—||0||0||colspan=2|—||1||0
|-
|2013–14 Tottenham Hotspur F.C. season|2013–14
|พรีเมียร์ลีก
|10||3||0||0||2||1||7||0||colspan=2|—||19||4
|-
|2014–15 Tottenham Hotspur F.C. season|2014–15
|พรีเมียร์ลีก
|34||21||2||0||6||3||9||7||colspan=2|—||51||31
|-
|2015–16 Tottenham Hotspur F.C. season|2015–16
|พรีเมียร์ลีก
|38||25||4||1||1||0||7||2||colspan=2|—||50||28
|-
|2016–17 Tottenham Hotspur F.C. season|2016–17
|พรีเมียร์ลีก
|30||29||3||4||0||0||5||2||colspan=2|—||38||35
|-
|2017–18 Tottenham Hotspur F.C. season|2017–18
|พรีเมียร์ลีก
|37||30||4||4||0||0||7||7||colspan=2|—||48||41
|-
|2018–19 Tottenham Hotspur F.C. season|2018–19
|พรีเมียร์ลีก
|28||17||1||1||2||1||9||5||colspan=2|—||40||24
|-
|2019–20 Tottenham Hotspur F.C. season|2019–20
|พรีเมียร์ลีก
|29||18||0||0||0||0||5||6||colspan=2|—||34||24
|-
|2020–21 Tottenham Hotspur F.C. season|2019–20
|พรีเมียร์ลีก
|33||22||2||1||4||1||8||8||colspan=2|—||47||32
|-
|เลย์ตัน โอเรียนท์ (สัญญายืมตัว)
|2010–11 Leyton Orient F.C. season|2010–11
|อีเอฟแอลลีกวัน
|18||5||0||0||colspan=2|—||colspan=2|—||colspan=2|—||18||5
|-
|มิลล์วอลล์ (สัญญายืมตัว)
|2011–12 Millwall F.C. season|2011–12
|อีเอฟแอลแชมเปียนชิป
|22||7||5||2||colspan=2|—||colspan=2|—||colspan=2|—||27||9
|-
|นอริชซิตี (สัญญายืมตัว)
|2012–13 Norwich City F.C. season|2012–13
|พรีเมียร์ลีก
|3||0||1||0||1||0||colspan=2|—||colspan=2|—||5||0
|-
|เลสเตอร์ซิตี (สัญญายืมตัว)
|2012–13 Leicester City F.C. season|2012–13
|อีเอฟแอลแชมเปียนชิป
|13||2||colspan=2|—||colspan=2|—||colspan=2|—||2||0||15||2
|-
!colspan=3|รวมทั้งหมด
!286||179||22||13||16||6||63||38||2||0||399||236
|
===ทีมชาติ===
ไฟล์:Harry Kane battles it out with ze Germans.jpg|thumb|เคน (เสื้อสีแดง) ยิงประตูใส่ฟุตบอลทีมชาติเยอรมนี|เยอรมนีในปี 2016
===ประตูในนามทีมชาติ===
:"As of match played 17 November 2019. England score listed first, score column indicates score after each Kane goal."
| class="wikitable sortable plainrowheaders"
|+ International goals by date, venue, cap, opponent, score, result and competition
|-
!scope=col|ประตูที่
!scope=col data-sort-type=date|วันที่
!scope=col|สนาม
!scope=col|ลงเล่น
!scope=col|คู่แข่ง
!scope=col|คะแนน
!scope=col|ผล
!scope=col|รายการ
!scope=col class=unsortable|อ้างอิง
|-
!scope=row style="text-align: center"|1
|27 มีนาคม 2015||สนามกีฬาเวมบลีย์, ลอนดอน อังกฤษ||align=center|1||||align=center|4–0||align=center|4–0||rowspan=3|ฟุตบอลชิงแชมป์แห่งชาติยุโรป 2016 รอบคัดเลือก||align=center|
|-
!scope=row style="text-align: center"|2
|5 กันยายน 2015||สนามกีฬาซานมารีโน, แซร์ราวัลเล ซานมารีโน||align=center|3||||align=center|5–0||align=center|6–0||align=center|
|-
!scope=row style="text-align: center"|3
|8 กันยายน 2015||สนามกีฬาเวมบลีย์, ลอนดอน อังกฤษ||align=center|4||||align=center|1–0||align=center|2–0||align=center|
|-
!scope=row style="text-align: center"|4
|26 มีนาคม 2016||โอลึมพีอาชตาดีอ็อน (เบอร์ลิน)|โอลึมพีอาชตาดีอ็อน, เบอร์ลิน เยอรมนี||align=center|9||||align=center|1–2||align=center|3–2||เกมกระชับมิตร|กระชับมิตร||align=center|
|-
!scope=row style="text-align: center"|5
|22 พฤษภาคม 2016||สนามกีฬาซิตีออฟแมนเชสเตอร์, แมนเชสเตอร์ อังกฤษ||align=center|11||||align=center|1–0||align=center|2–1||เกมกระชับมิตร|กระชับมิตร||align=center|
|-
!scope=row style="text-align: center"|6
|10 มิถุนายน 2017||แฮมป์เดนพาร์ก, กลาสโกว์ สกอตแลนด์||align=center|18||||align=center|2–2||align=center|2–2||ฟุตบอลโลก 2018 รอบคัดเลือก||align=center|
|-
!scope=row style="text-align: center"|7
|rowspan=2|13 มิถุนายน 2017||rowspan=2|สตาดเดอฟร็องส์, แซ็ง-เดอนี ฝรั่งเศส||rowspan=2 align=center|19||rowspan=2|||align=center|1–0||rowspan=2 align=center|2–3||rowspan=2|เกมกระชับมิตร|กระชับมิตร||rowspan=2 align=center|
|-
!scope=row style="text-align: center"|8
|align=center|2–2
|-
!scope=row style="text-align: center"|9
|rowspan=2|1 กันยายน 2017||rowspan=2|สนามกีฬาแห่งชาติตาอาลี, ตาอาลี มอลตา||rowspan=2 align=center|20||rowspan=2|||align=center|1–0||rowspan=2 align=center|4–0||rowspan=4|ฟุตบอลโลก 2018 รอบคัดเลือก||rowspan=2 align=center|
|-
!scope=row style="text-align: center"|10
|align=center|4–0
|-
!scope=row style="text-align: center"|11
|5 ตุลาคม 2017||สนามกีฬาเวมบลีย์, ลอนดอน อังกฤษ||align=center|22||||align=center|1–0||align=center|1–0||align=center|
|-
!scope=row style="text-align: center"|12
|8 ตุลาคม 2017||สนามกีฬาแอลเอฟเอฟ, วีลนีอัส ลิทัวเนีย||align=center|23||||align=center|1–0||align=center|1–0||align=center|
|-
!scope=row style="text-align: center"|13
|2 มิถุนายน 2018||สนามกีฬาเวมบลีย์, ลอนดอน อังกฤษ||align=center|24||||align=center|2–0||align=center|2–1||เกมกระชับมิตร|กระชับมิตร||align=center|
|-
!scope=row style="text-align: center"|14
|rowspan=2|18 มิถุนายน 2018||rowspan=2|วอลโกกราดอะเรนา, วอลโกกราด รัสเซีย||rowspan=2 align=center|25||rowspan=2|||align=center|1–0||rowspan=2 align=center|2–1||rowspan=6|ฟุตบอลโลก 2018||rowspan=2 align=center|
|-
!scope=row style="text-align: center"|15
|align=center|2–1
|-
!scope=row style="text-align: center"|16
|rowspan=3|24 มิถุนายน 2018||rowspan=3|สนามกีฬานิจนีนอฟโกรอด, นิจนีนอฟโกรอด รัสเซีย||rowspan=3 align=center|26||rowspan=3|||align=center|2–0||rowspan=3 align=center|6–1||rowspan=3|
|-
!scope=row style="text-align: center"|17
|align=center|5–0
|-
!scope=row style="text-align: center"|18
|align=center|6–0
|-
!scope=row style="text-align: center"|19
|3 กรกฎาคม 2018||ออตครืยตีเย-อะเรนา, มอสโก รัสเซีย||align=center|27||||align=center|1–0||align=center|1–1||
|-
!scope=row style=text-align:center|20
|18 พฤศจิกายน 2018||สนามกีฬาเวมบลีย์, ลอนดอน อังกฤษ||align=center|35||||align=center|2–1||align=center|2–1||ยูฟ่าเนชันส์ลีก ฤดูกาล 2018–19 ลีกเอ||
|-
!scope=row style=text-align:center|21
|22 มีนาคม 2019||สนามกีฬาเวมบลีย์, ลอนดอน อังกฤษ||align=center|36||||align=center|2–0||align=center|5–0||rowspan=12|ฟุตบอลชิงแชมป์แห่งชาติยุโรป 2020 รอบคัดเลือก||
|-
!scope=row style=text-align:center|22
|25 มีนาคม 2019||สนามกีฬานครพอดกอรีตซา, พอดกอรีตซา มอนเตเนโกร||align=center|37||||align=center|4–1||align=center|5–1||
|-
!scope=row style=text-align:center|23
|rowspan=3|7 กันยายน 2019||rowspan=3|สนามกีฬาเวมบลีย์, ลอนดอน อังกฤษ||rowspan=3 align=center|40||rowspan=3|||align=center|1–0||rowspan=3 align=center|4–0||rowspan=3 align=center|
|-
!scope=row style=text-align:center|24
|align=center|2–0
|-
!scope=row style=text-align:center|25
|align=center|4–0
|-
!scope=row style=text-align:center|26
|10 กันยายน 2019||เซนต์แมรีส์สเตเดียม, เซาแทมป์ตัน อังกฤษ||align=center|41||||align=center|2–1||align=center|5–3||
|-
!scope=row style=text-align:center|27
|11 ตุลาคม 2019||ฟอร์ทูนาอะเรนา, ปราก สาธารณรัฐเช็ก||align=center|42||||align=center|1–0||align=center|1–2||
|-
!scope=row style=text-align:center|28
|14 ตุลาคม 2019||สนามกีฬาแห่งชาติวาซิล เลฟสกี, โซเฟีย บัลแกเรีย||align=center|43||||align=center|6–0||align=center|6–0||
|-
!scope=row style=text-align:center|29
|rowspan=3|14 พฤศจิกายน 2019||rowspan=3|สนามกีฬาเวมบลีย์, ลอนดอน อังกฤษ||rowspan=3 align=center|44||rowspan=3|||align=center|2–0||rowspan=3 align=center|7–0||rowspan=3 align=center|
|-
!scope=row style=text-align:center|30
|align=center|3–0
|-
!scope=row style=text-align:center|31
|align=center|5–0
|-
!scope=row style=text-align:center|32
|17 พฤศจิกายน 2019||สนามกีฬานครพริสตีนา, พริสตีนา คอซอวอ||align=center|45||||align=center|2–0||align=center|4–0||align=center|
|
==เกียรติประวัติ==
ทอตนัมฮอตสเปอร์
*อีเอฟแอลคัพ รองชนะเลิศ: ฟุตบอลลีกคัพ ฤดูกาล 2014–15|2014–15, อีเอฟแอลคัพ ฤดูกาล 2020–21|2020–21
*ยูฟ่าแชมเปียนส์ลีก รองชนะเลิศ: ยูฟ่าแชมเปียนส์ลีก ฤดูกาล 2018–19|2018–19
ทีมชาติอังกฤษ
*UEFA European Championship
*UEFA Nations League third place: 2018–19 UEFA Nations League|2018–19
* ฟุตบอลชิงแชมป์ยุโรปแห่งชาติ รองชนะเลิศ 2020-2024
==อ้างอิง==
==แหล่งข้อมูลอื่น==
* Profile at the Tottenham Hotspur F.C. website
* Profile at the Football Association website
*
*
Navboxes
| title = ทีมชาติอังกฤษ
| bg = white
| fg = #CF081F
| bordercolor = #0B0B3F
Navboxes
| title = รางวัล
| bg = gold
| fg = navy
หมวดหมู่:นักฟุตบอลชาวอังกฤษ
หมวดหมู่:กองหน้าฟุตบอล
หมวดหมู่:นักฟุตบอลทีมชาติอังกฤษ
หมวดหมู่:ผู้เล่นสโมสรฟุตบอลนอริชซิตี
หมวดหมู่:ผู้เล่นสโมสรฟุตบอลเลสเตอร์ซิตี
หมวดหมู่:ผู้เล่นสโมสรฟุตบอลทอตนัมฮอตสเปอร์
หมวดหมู่:ผู้เล่นสโมสรฟุตบอลไบเอิร์นมิวนิก
หมวดหมู่:ผู้เล่นในพรีเมียร์ลีก
หมวดหมู่:ผู้เล่นในบุนเดิสลีกา
หมวดหมู่:นักกีฬาจากลอนดอน
หมวดหมู่:ผู้เล่นในฟุตบอลชิงแชมป์แห่งชาติยุโรป 2016
หมวดหมู่:ผู้เล่นในฟุตบอลโลก 2018
หมวดหมู่:ผู้เล่นในฟุตบอลชิงแชมป์แห่งชาติยุโรป 2020
หมวดหมู่:ผู้เล่นในฟุตบอลโลก 2022
หมวดหมู่:ผู้เล่นในฟุตบอลชิงแชมป์แห่งชาติยุโรป 2024
หมวดหมู่:บุคคลจากวอลทัมสโตว์